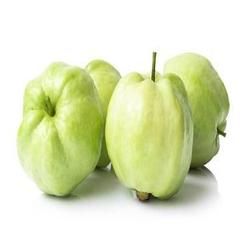
Label: Guava